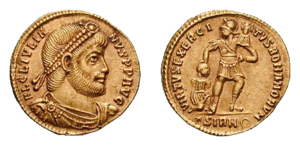
Solidus
Solidus af Julian den frafaldne, ca. år 361.
En solidus er en romersk guldmønt der bliver introduceret under Konstantin den Store i 312 e. kr. Den blev skabt som efterfølger til de tidligere aureus.